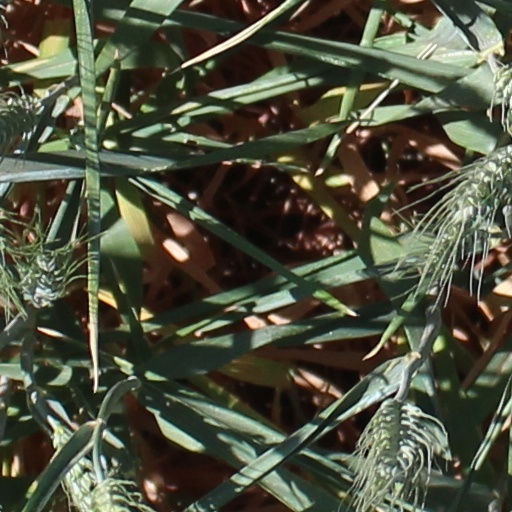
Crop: wheat